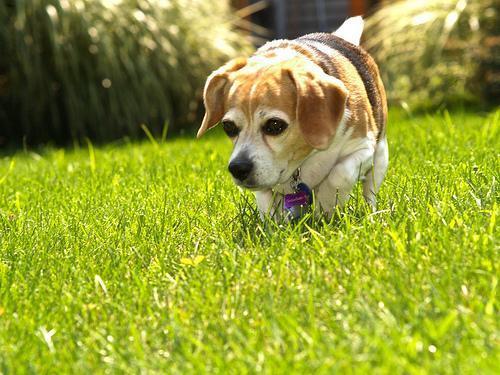
beagle